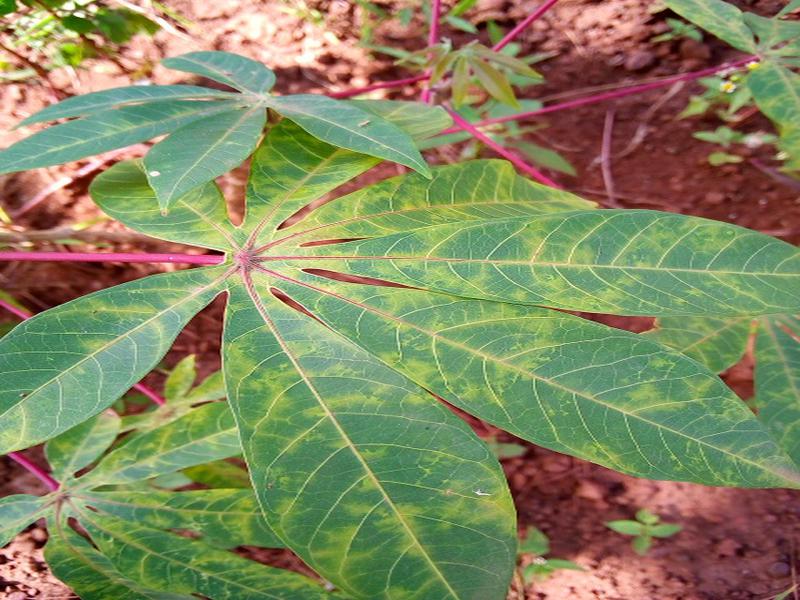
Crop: cassava
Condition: brown_streak_disease